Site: brandenburg
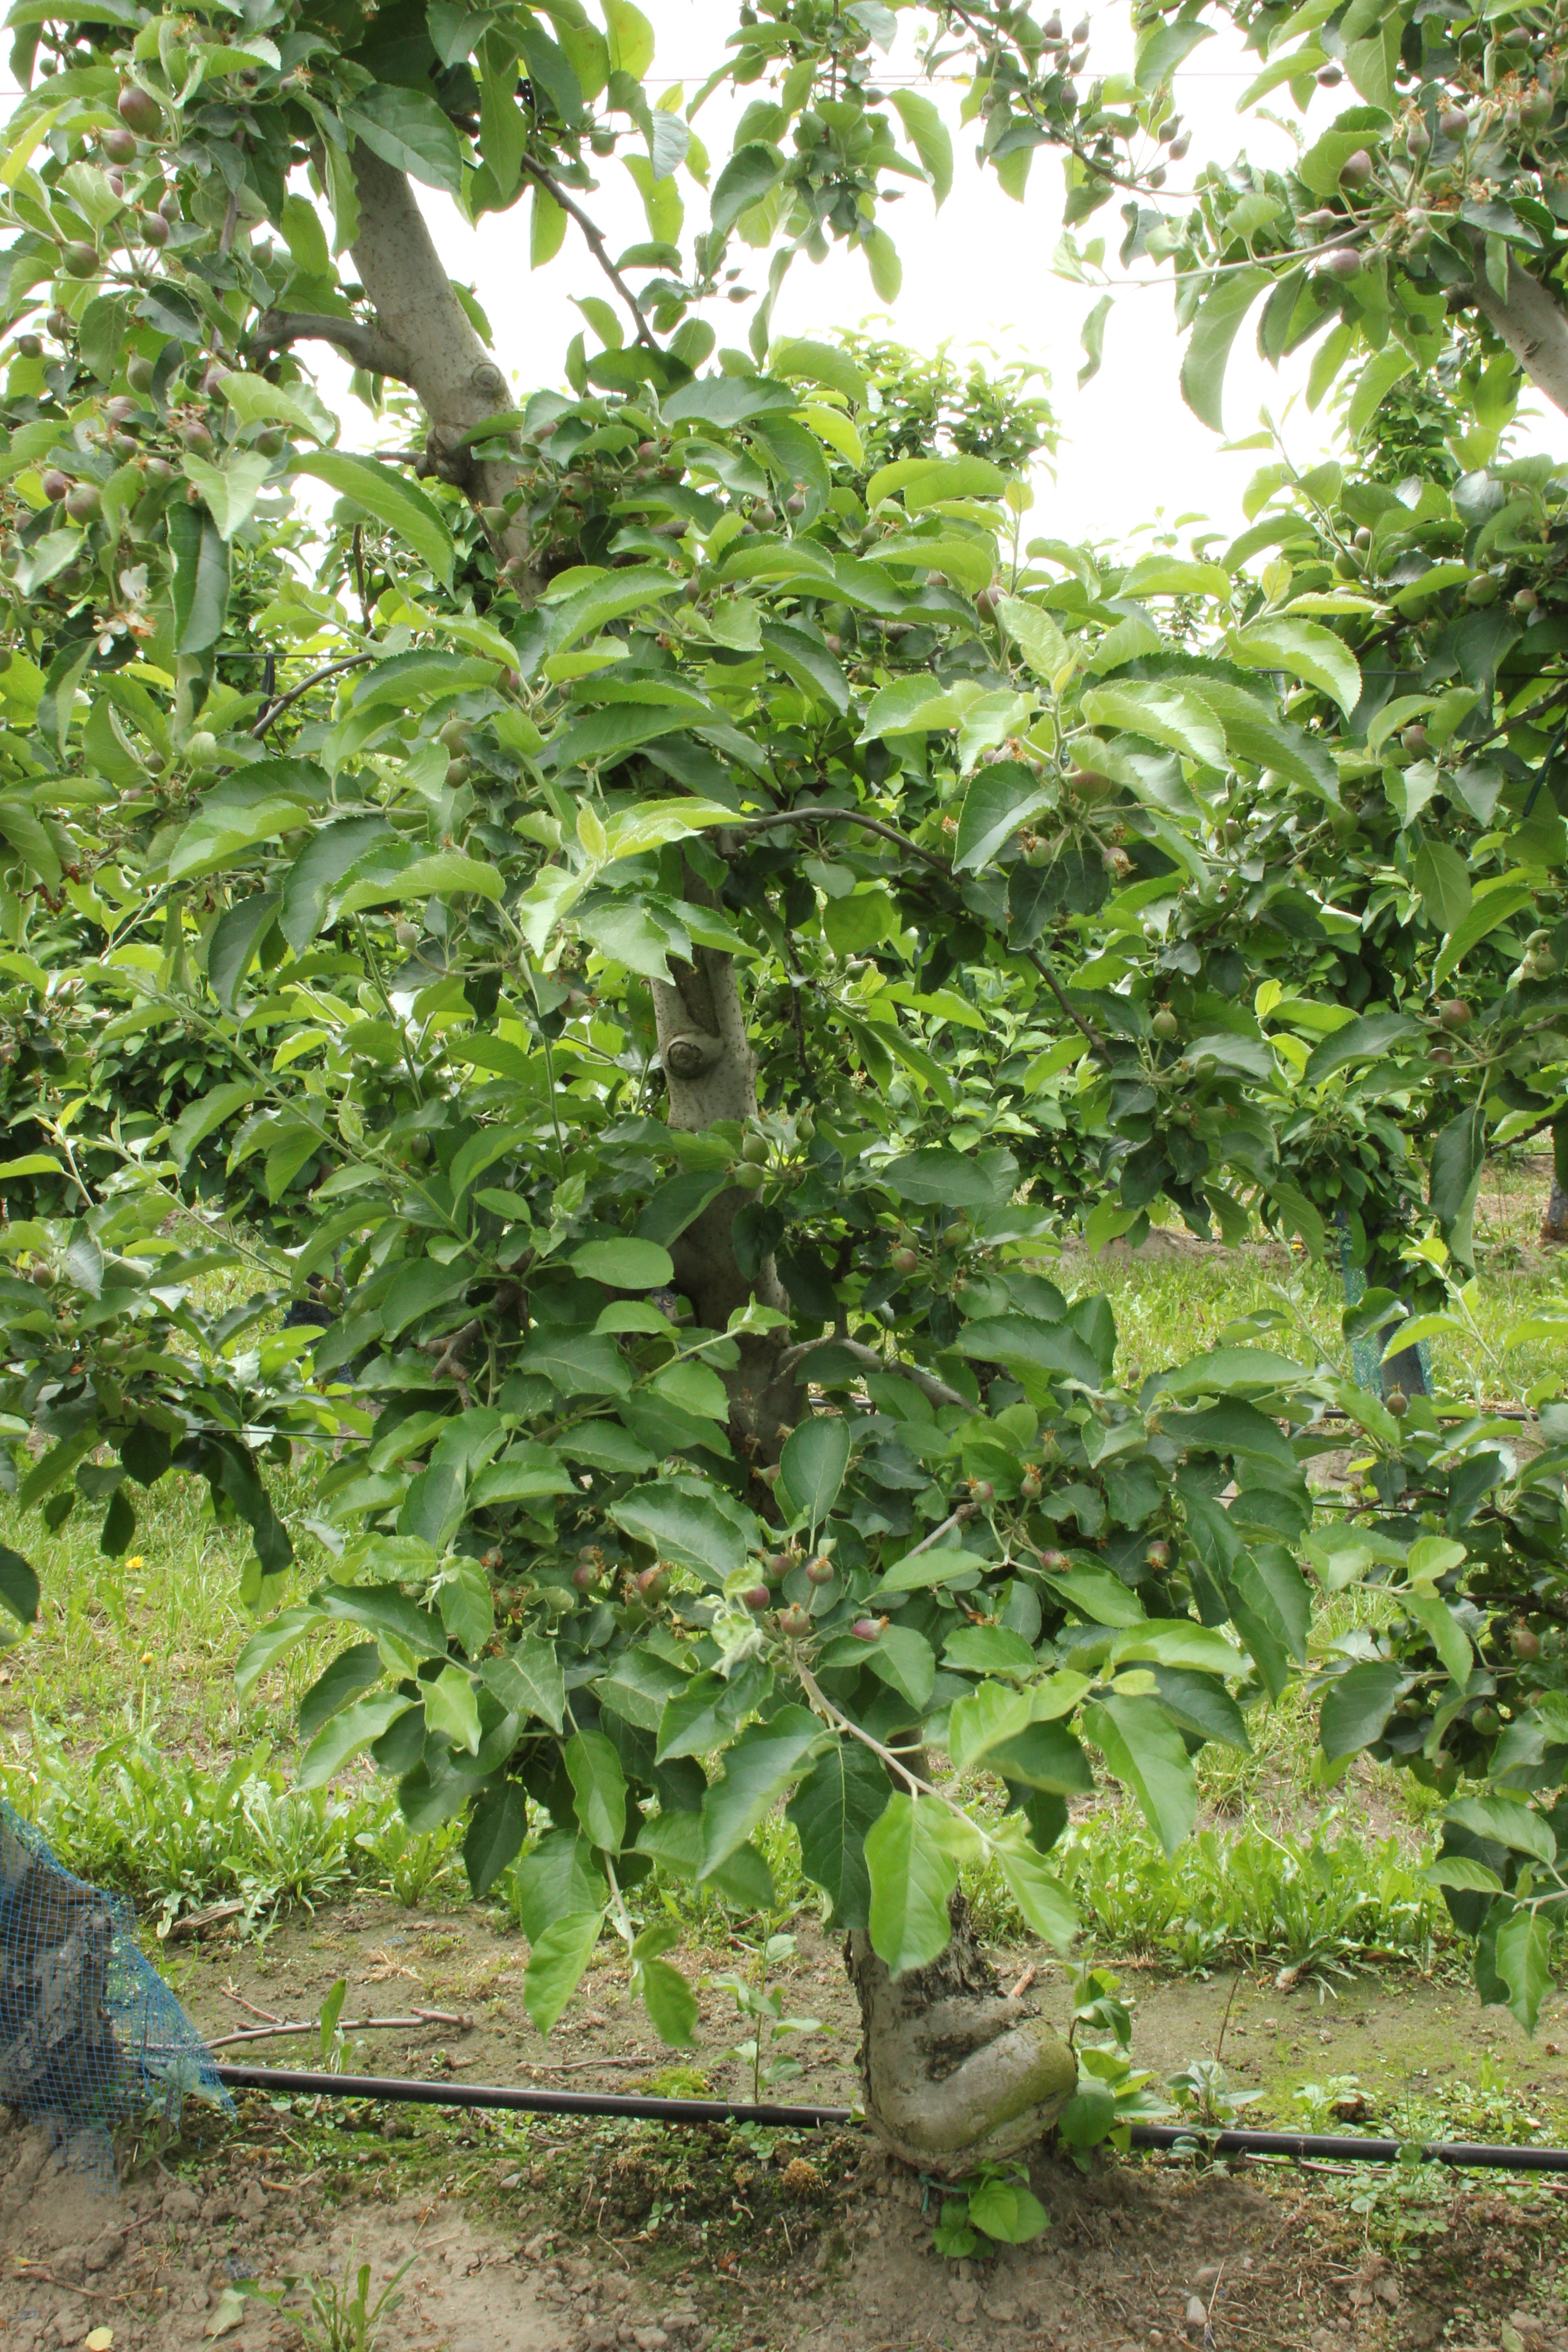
Growth stage (BBCH 72): Development of fruit